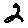
Label: 2